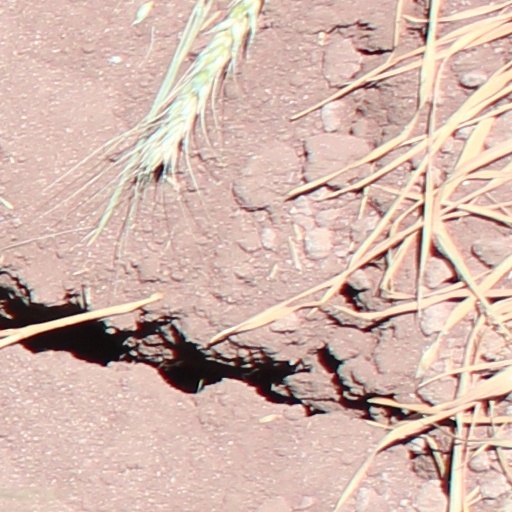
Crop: wheat